Tiger attack

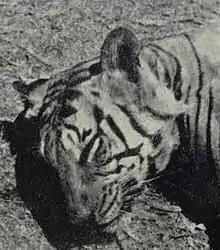
Body of the Tiger of Segur, killed by Kenneth Anderson on the banks of the Segur River

Like most other predators, tigers tend to attack humans only while hunting or when they feel threatened. If a human comes too close and surprises a sleeping or feeding tiger, or a tigress with her cubs, the tiger is prone to respond with aggression. Tigers have also been known to attack humans in cases of "mistaken identity" (for example, if a human is crouching while collecting firewood, or cutting grass) and sometimes when a tourist gets too close. Some also recommend not riding a bicycle, or running in a region where tigers live, so as not to provoke their instinct to chase. Peter Byrne wrote about an Indian postman who was working on foot for many years without any problems with resident tigers, but was chased by a tiger soon after he started riding a bicycle for his work.